Meteorite hunting

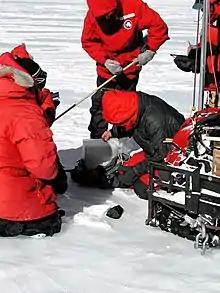
Prospecting in Antarctica, aided by the sharp contrast between dark meteorites and the snow-covered surface.

Antarctic prospecting is very expensive and therefore can only be carried on by well funded organizations. Approximately half of the meteorites found in Antarctica have been recovered by ANSMET (Antarctic Search for Meteorite program). The ANSMET program is a major source of the extraterrestrial material that is available for scientific investigation. Japanese finds make up the majority of the remainder, and China has recently begun exploration.